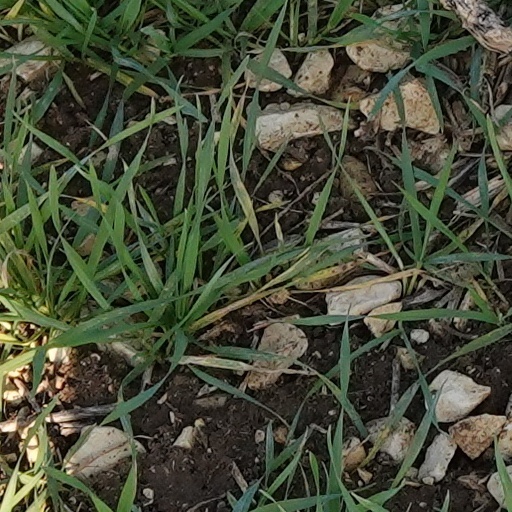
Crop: wheat